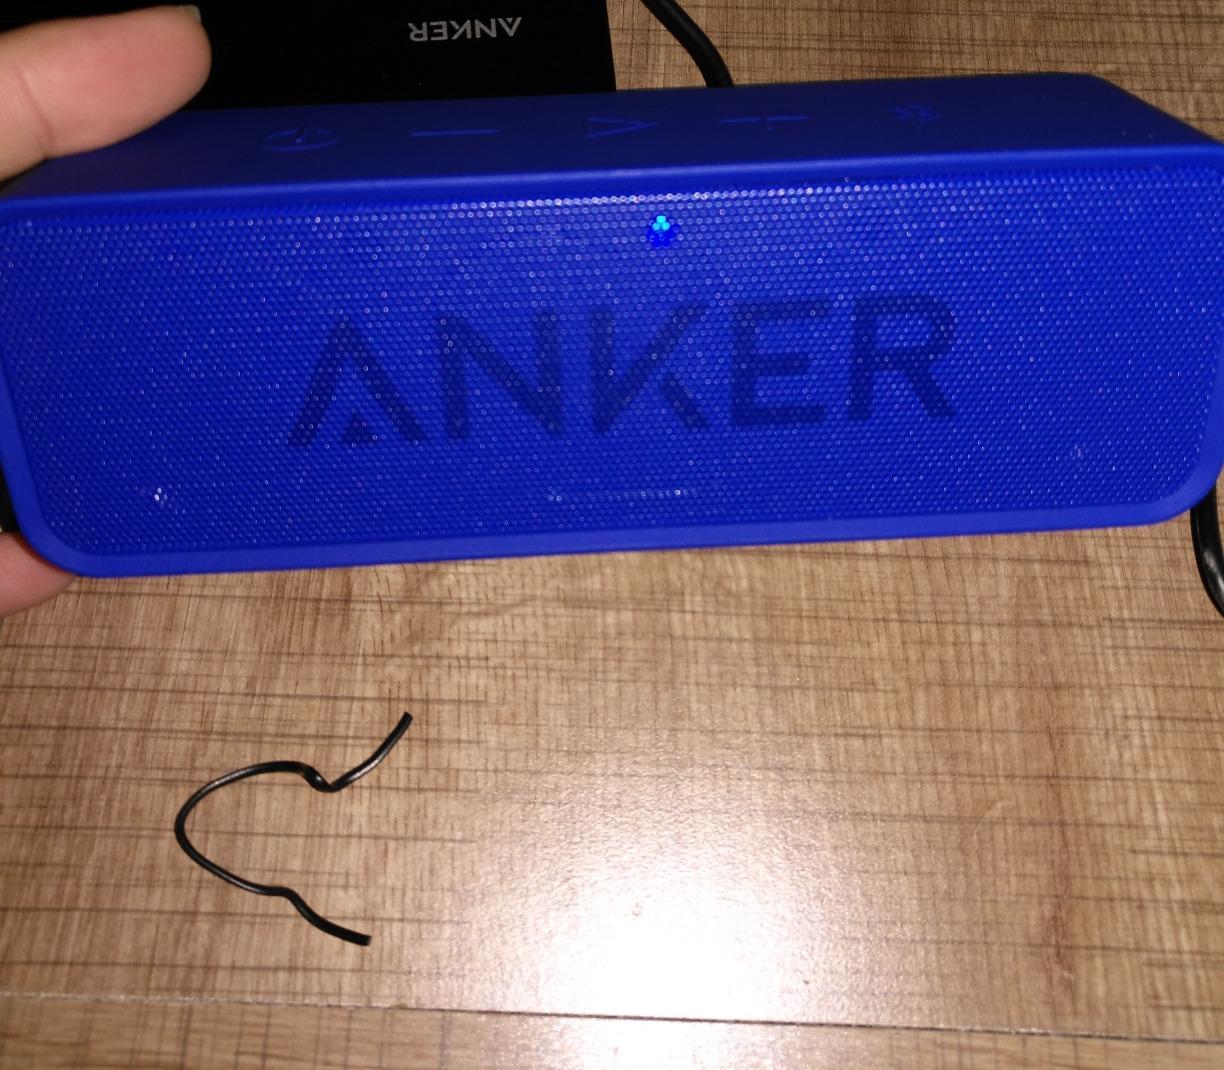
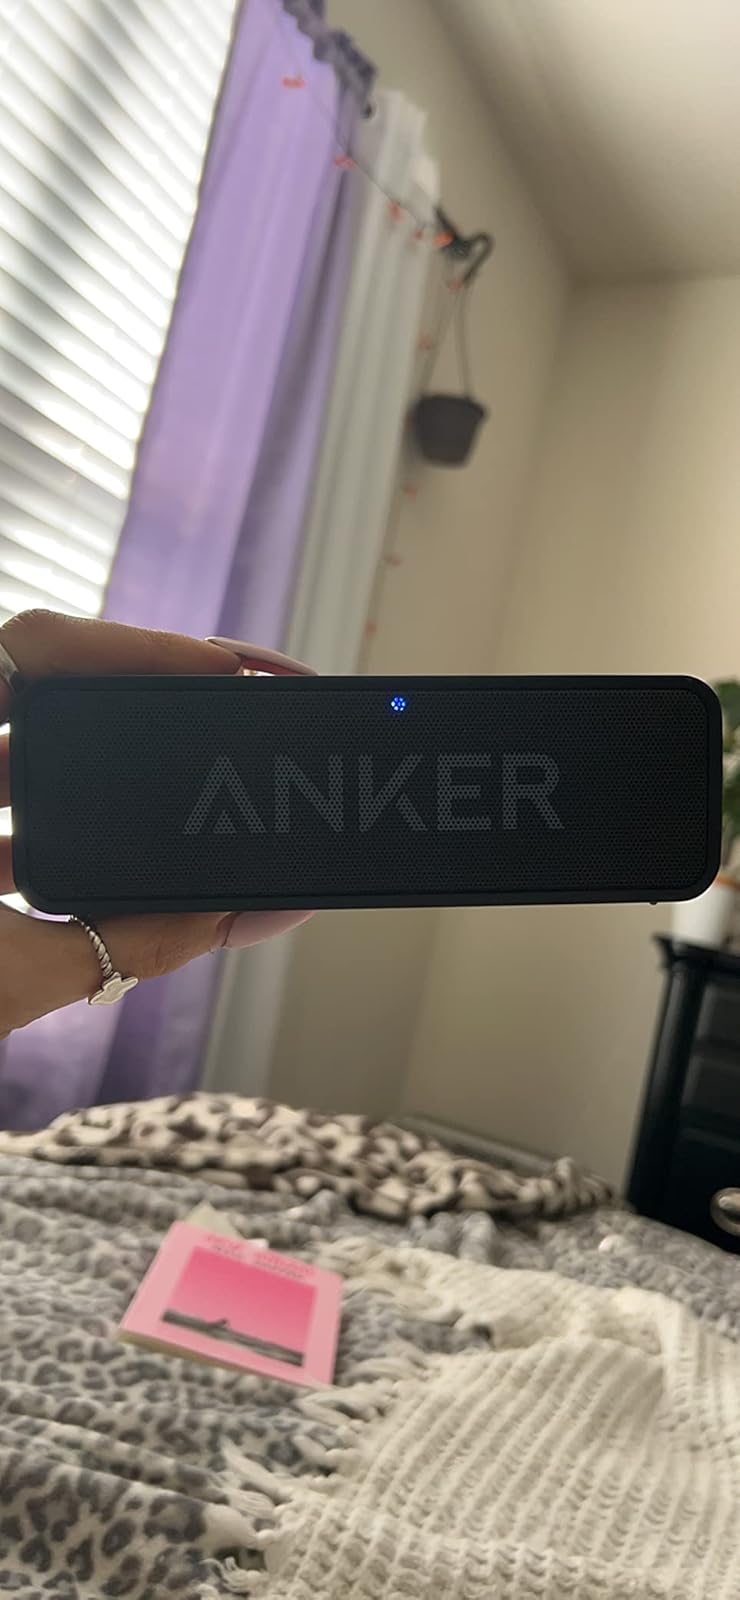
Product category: speaker
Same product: no